Alfies Antique Market

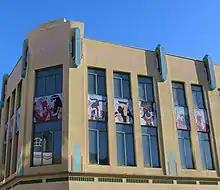
Alfies Antiques Market

Alfies Antique Market is a large indoor market located on Church Street in Lisson Grove, London. It houses over seventy-five dealers offering antiques; including silver, furniture, jewellery, paintings, ceramics, glass and vintage clothing.